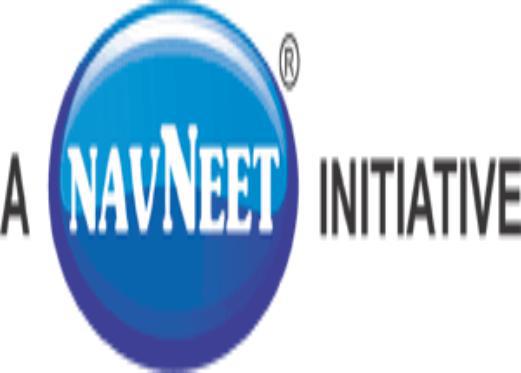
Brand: navneet
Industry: Necessities